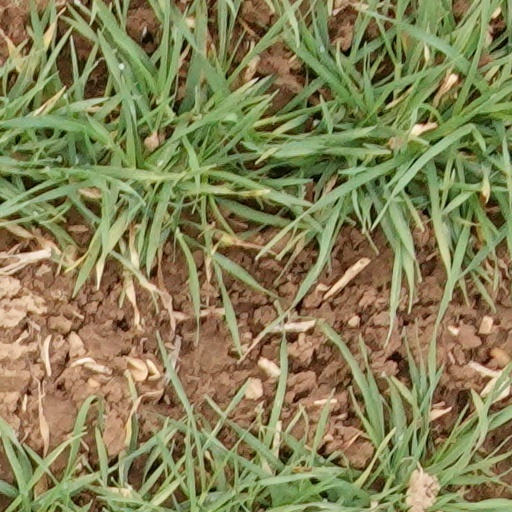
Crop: wheat